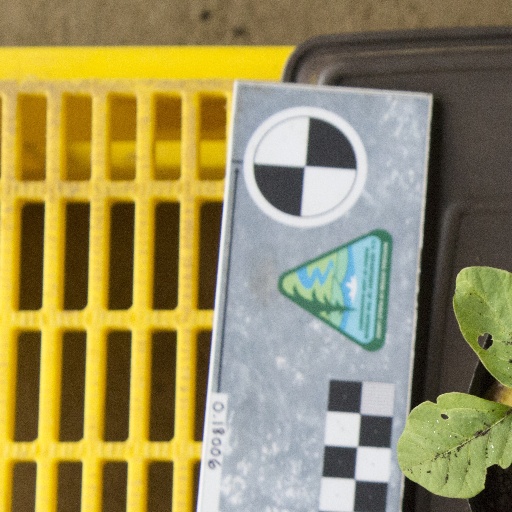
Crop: soybean